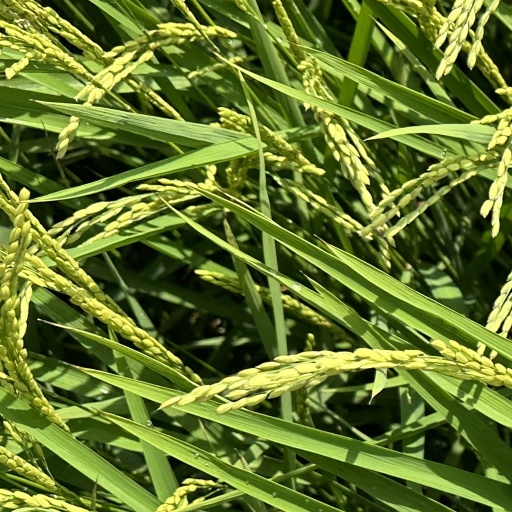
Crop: rice